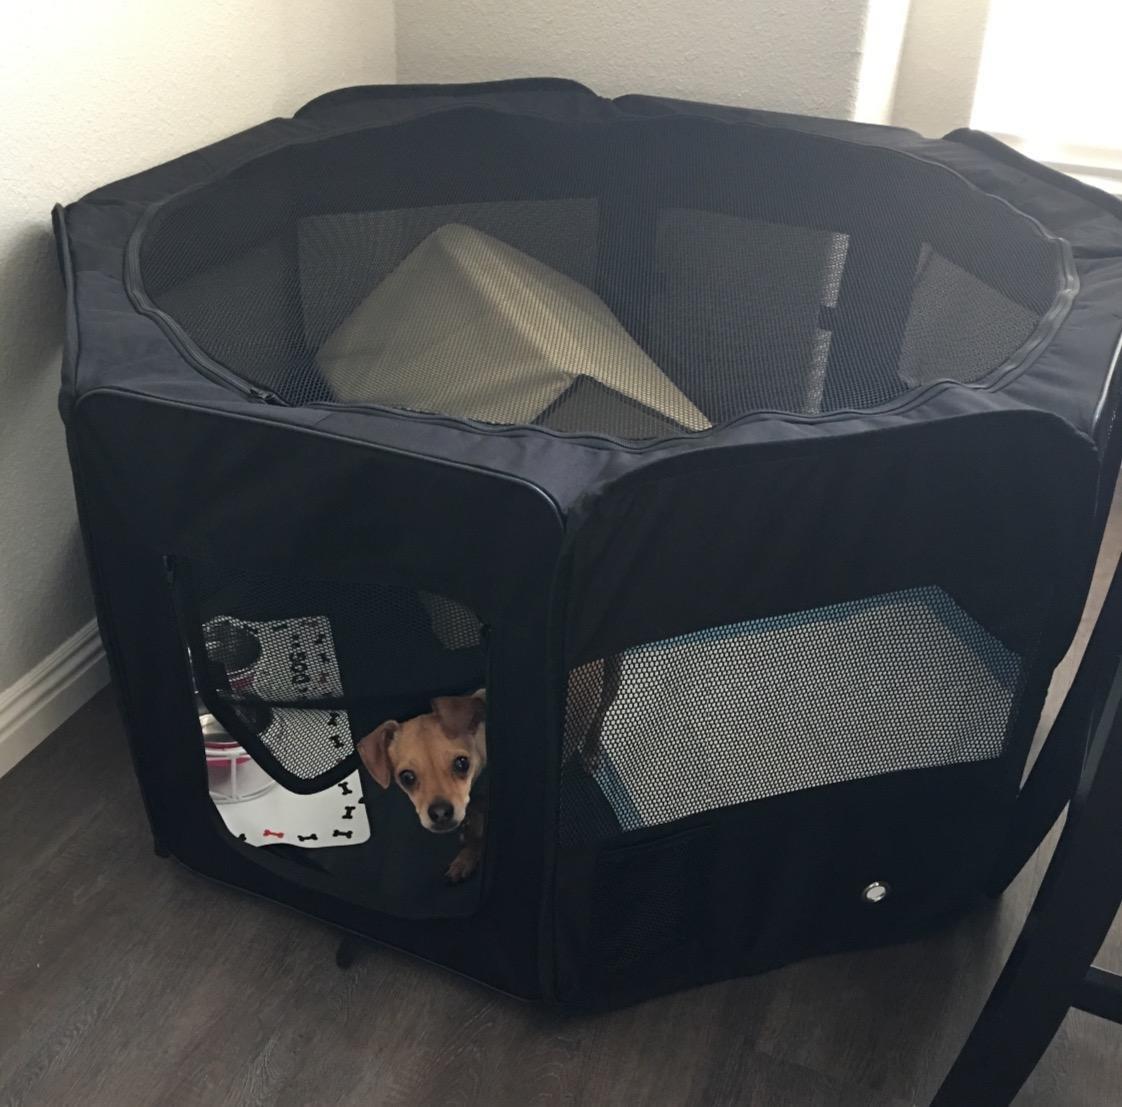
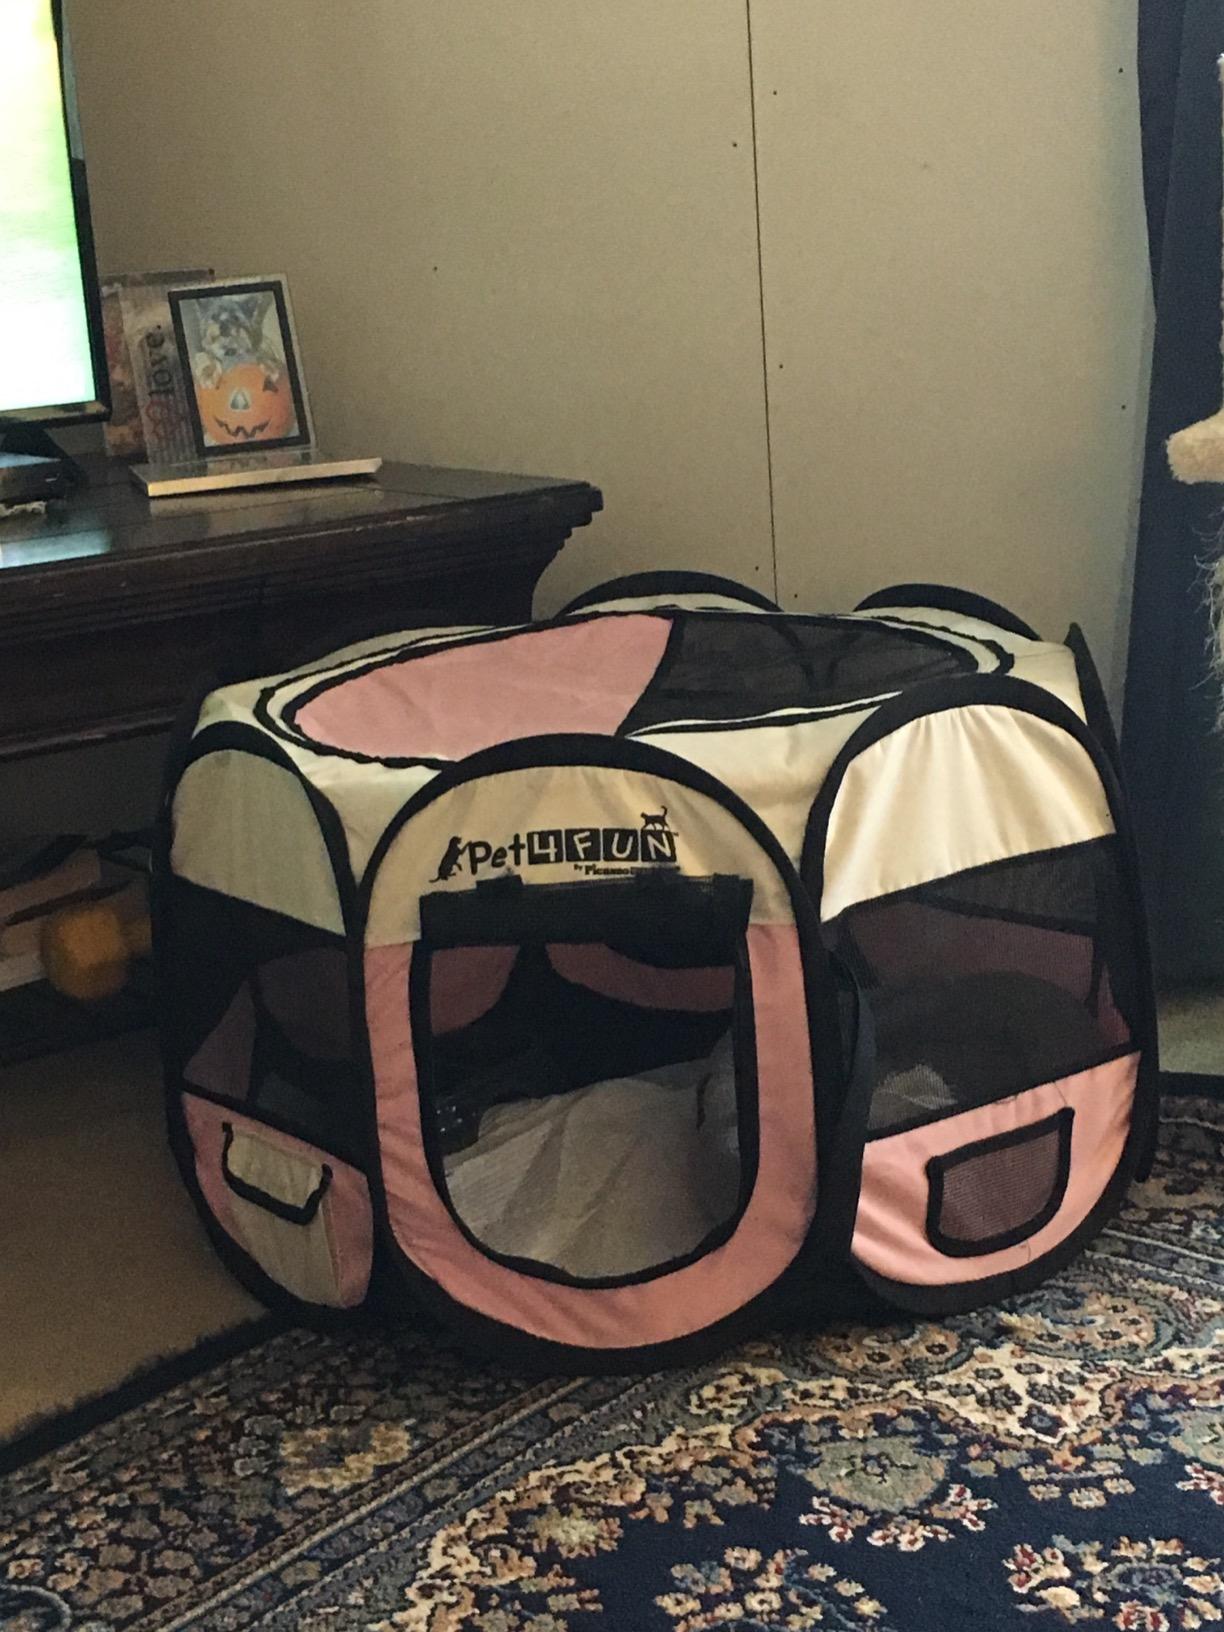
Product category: items_kennel
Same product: no